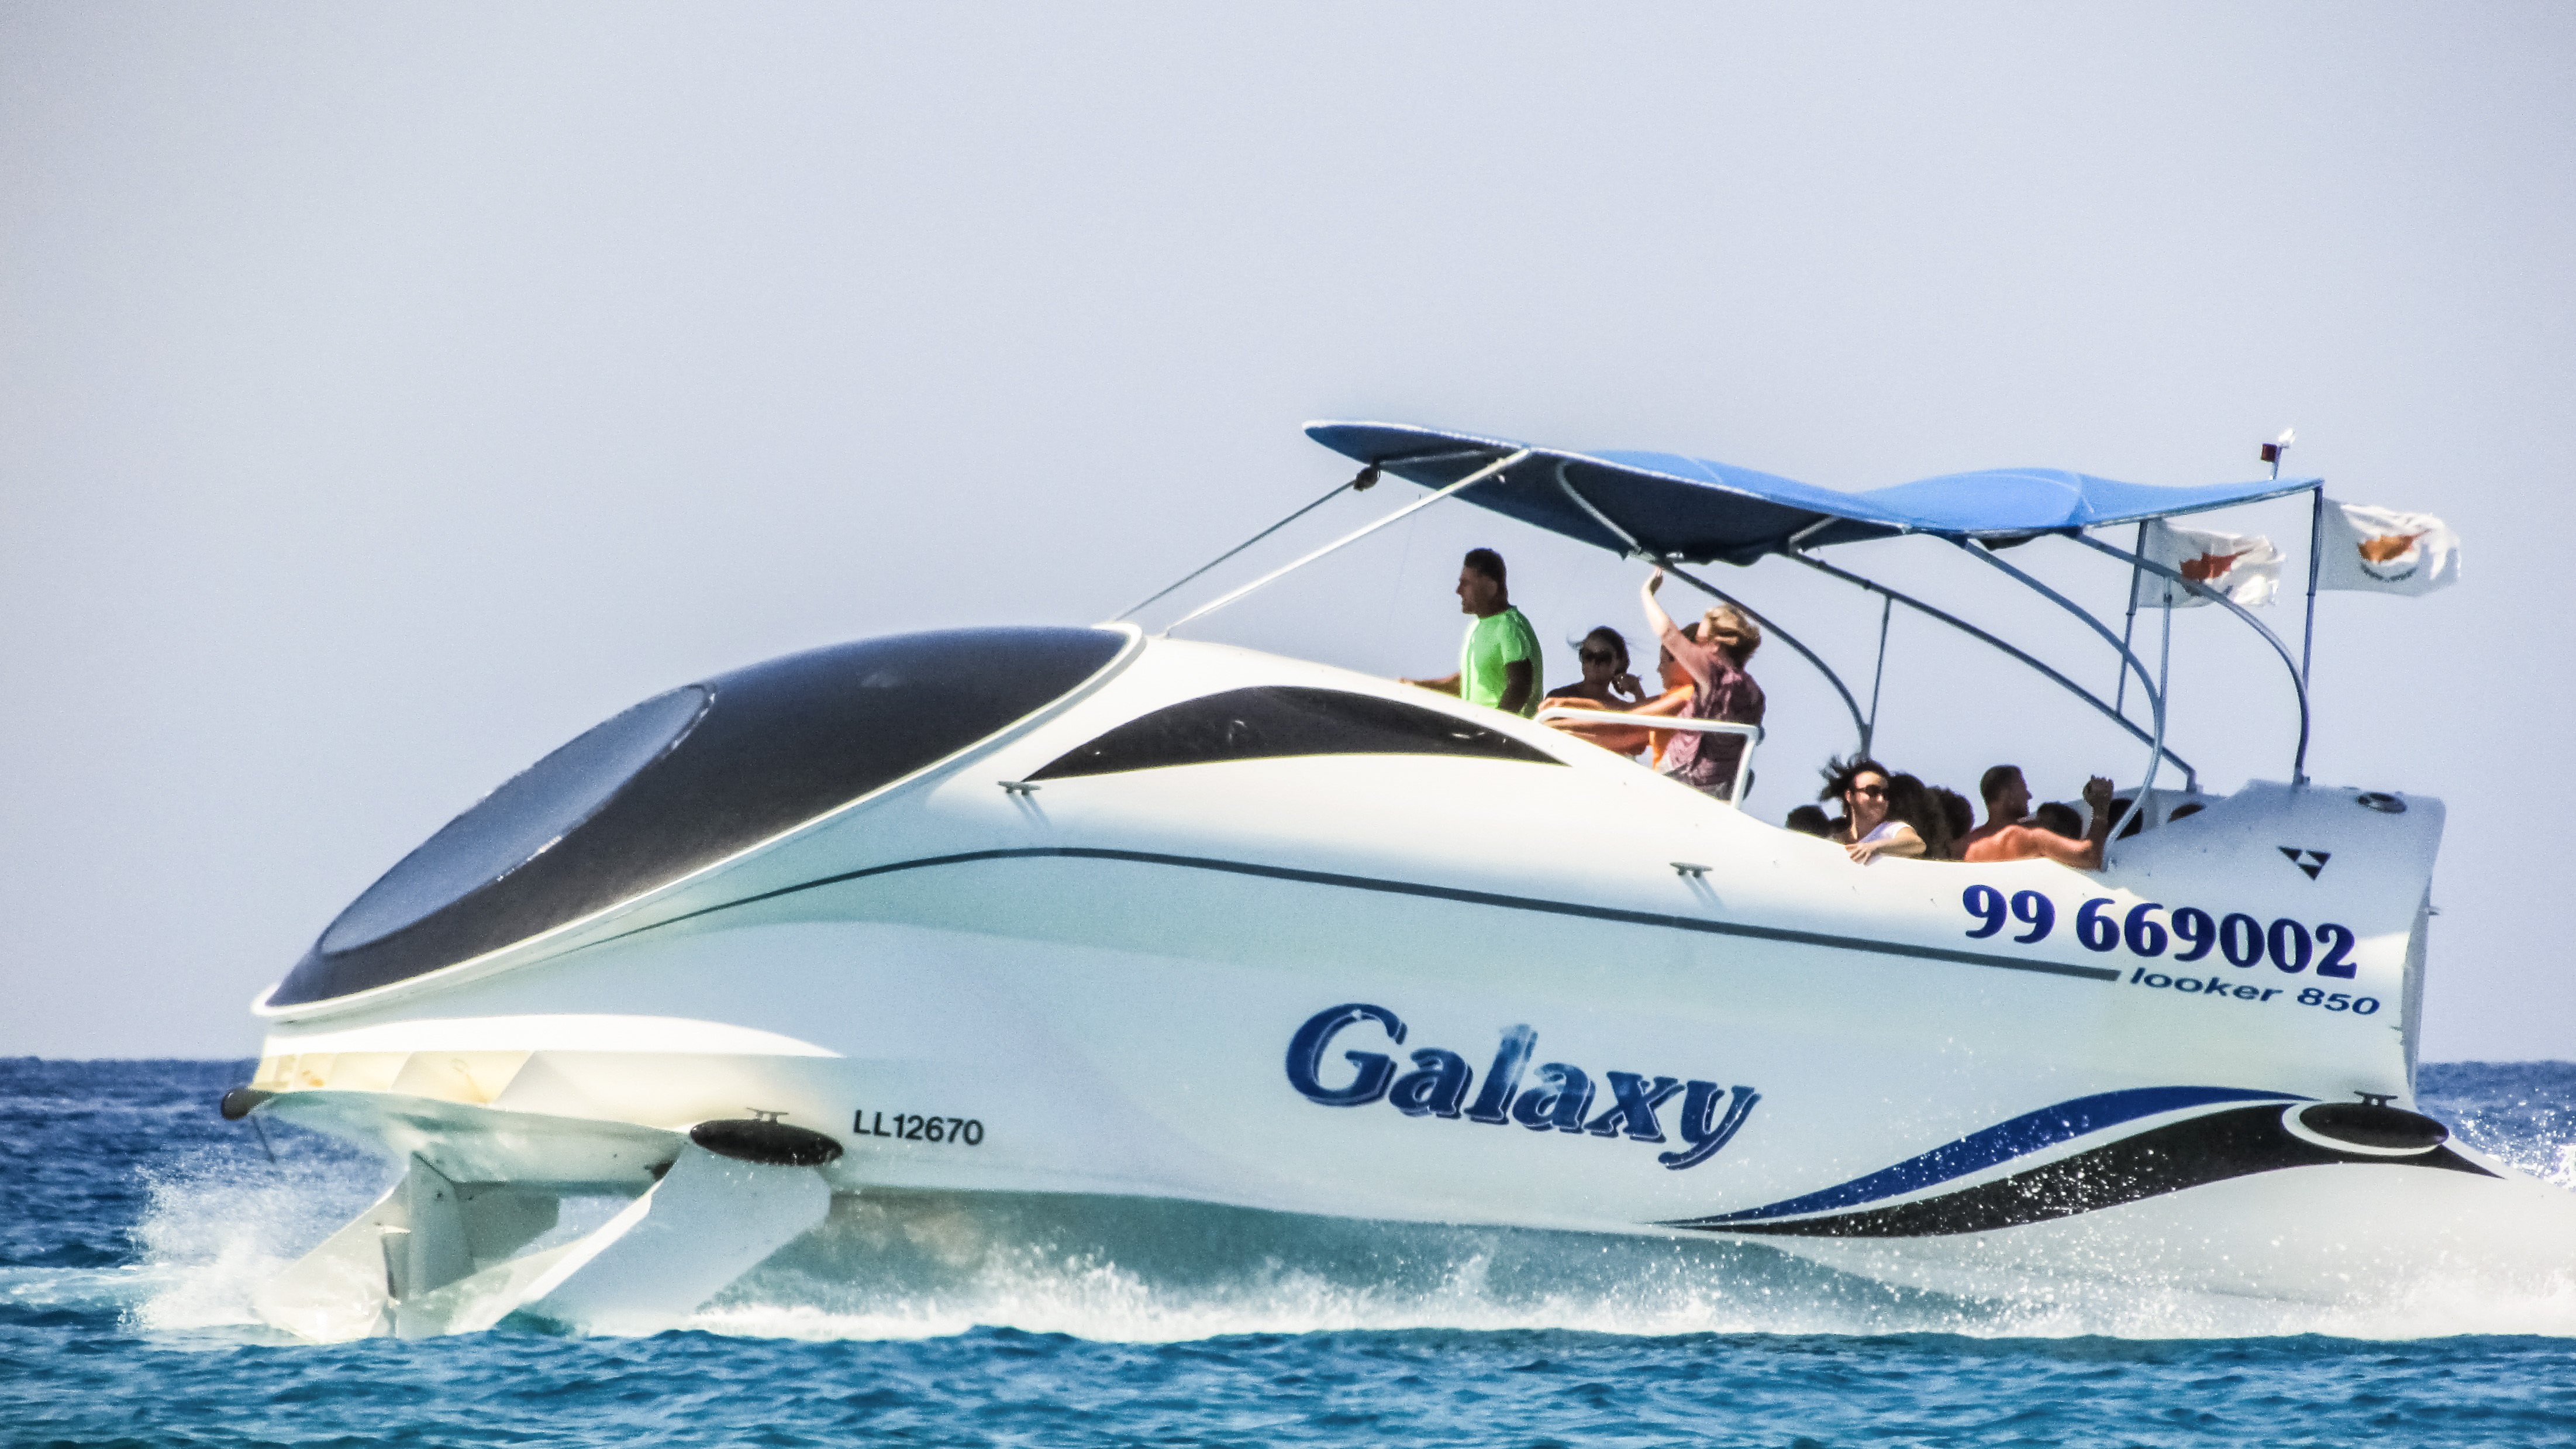
sea, boat, summer, vacation, motion, vehicle, yacht, speed, leisure, fun, sports, boating, fast, watercraft, ecosystem, cyprus, speed boat, powerboating